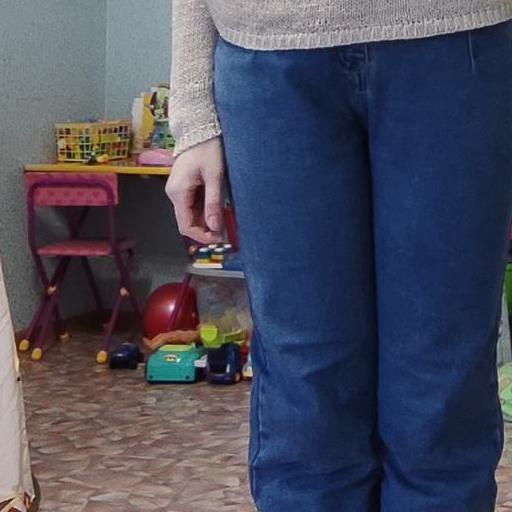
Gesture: no_gesture